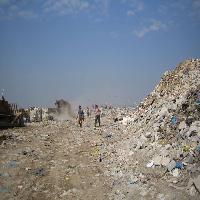
Weather: sun or clear